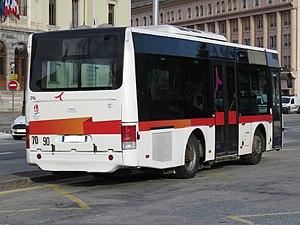
Un Neoplan N4407 (n°394 de Transavoie) à l’arrêt Hôtel de ville (Albertville, France) le 23 novembre 2017.
Transports Région Arlysère, quelquefois abrégé en TRA, est le nom commercial du service de transport en commun de la communauté d’agglomération Arlysère. Ce dernier dessert 23 des 39 communes de l’intercommunalité à l’aide d’un réseau composé de neuf lignes régulières et d’un service de transport scolaire.